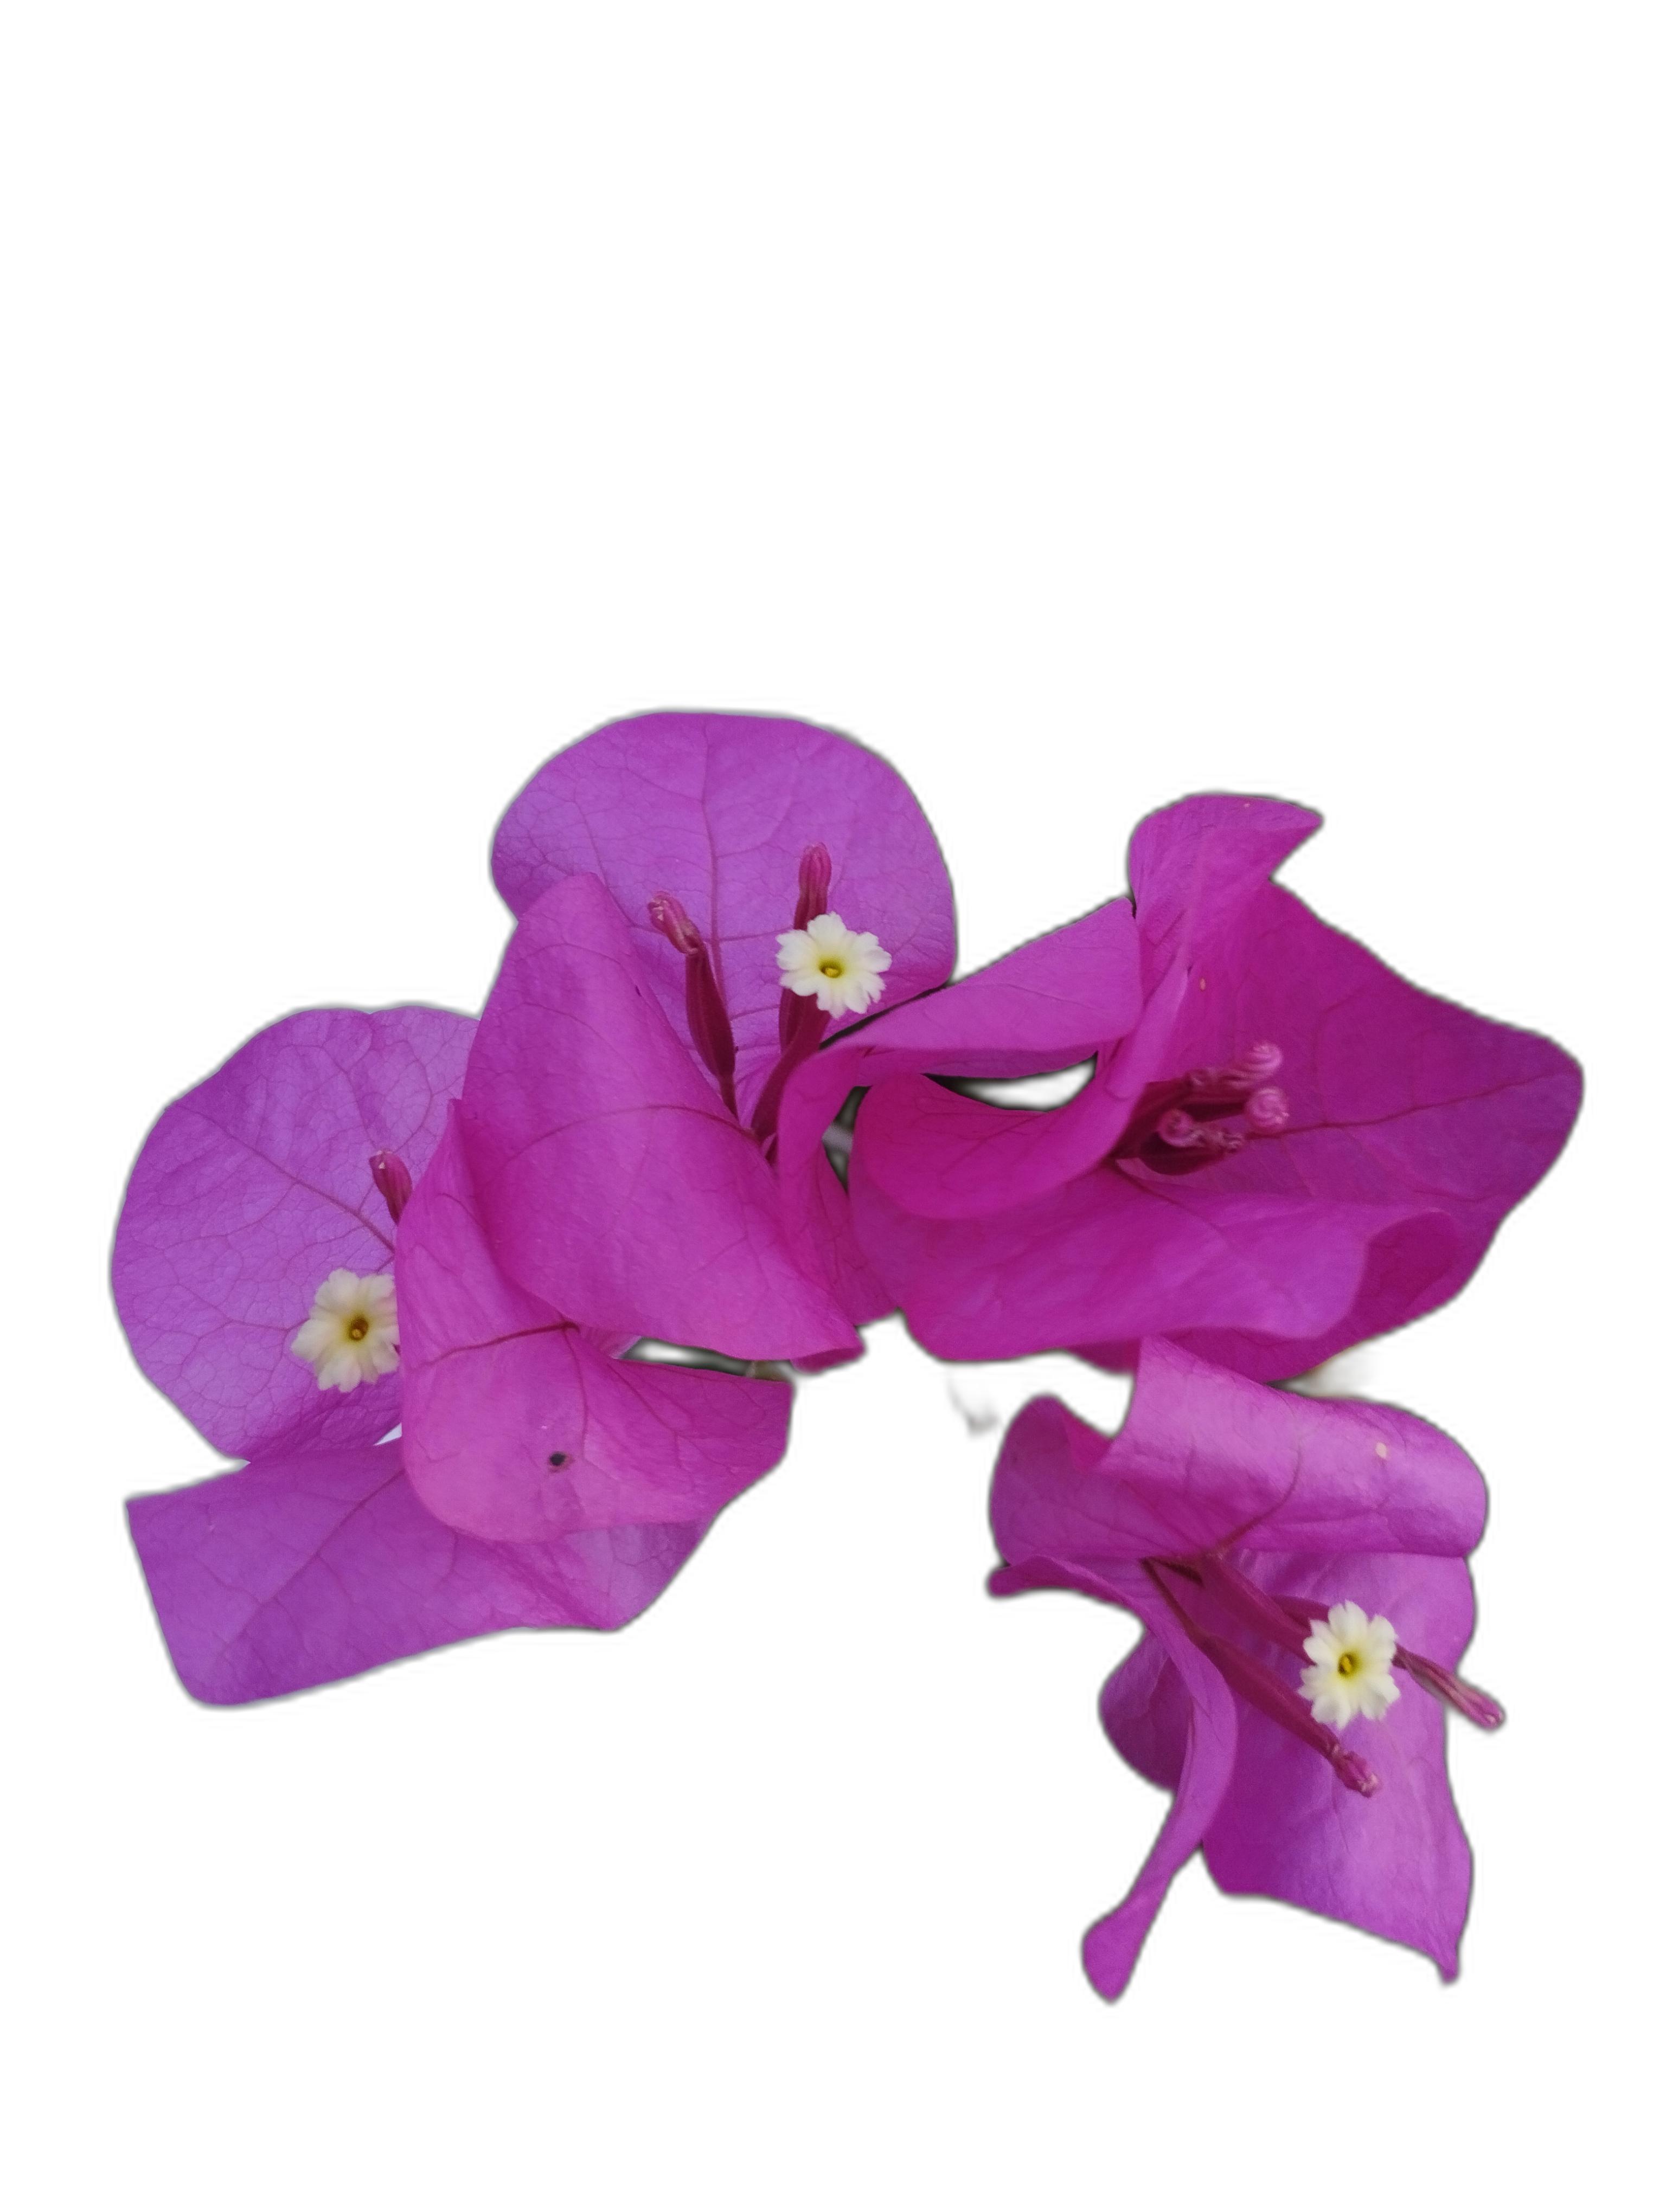
Label: Bougainvillea